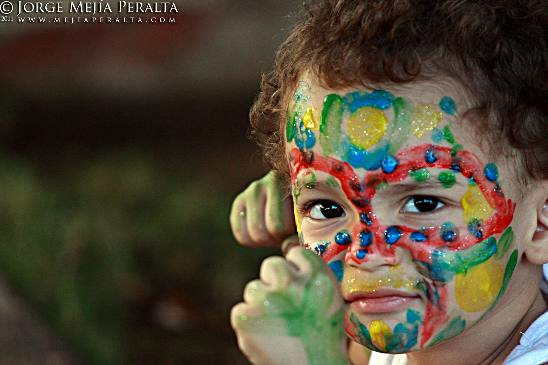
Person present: Yes